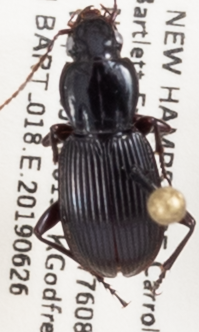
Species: Pterostichus tristis
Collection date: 2019-06-26
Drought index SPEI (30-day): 0.362
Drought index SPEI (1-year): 1.22
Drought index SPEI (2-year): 0.998